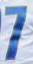
Number: 7